Henry Eugene Davies

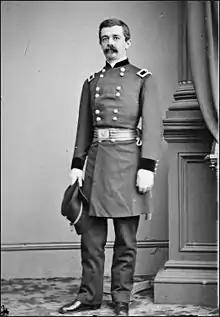

Henry Eugene Davies (July 2, 1836 – September 7, 1894) was an American soldier, writer, public official and lawyer. He served in the Union Army as a brigadier general of volunteers in cavalry service during the American Civil War ("Civil War") and was promoted to the grade of major general of volunteers at the end of the war. Davies was one of the few nonprofessional soldiers in the Union cavalry in the East to be promoted to the grade of general. He led his brigade in several major battles, especially during the Overland Campaign, the Battle of Trevilian Station, the Siege of Petersburg and the Appomattox Campaign at the end of the war.